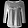
Label: Pullover